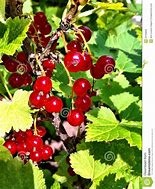
Label: redcurrant